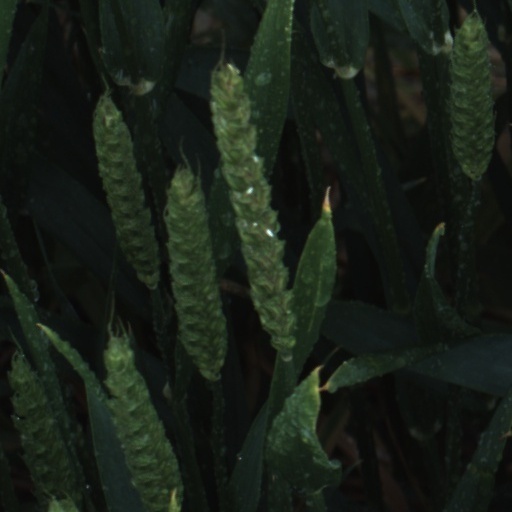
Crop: wheat